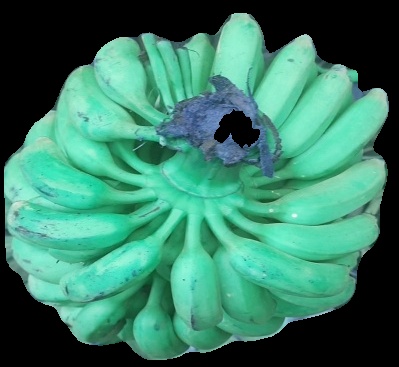
Variety: elakki-bale
Grade: grade1